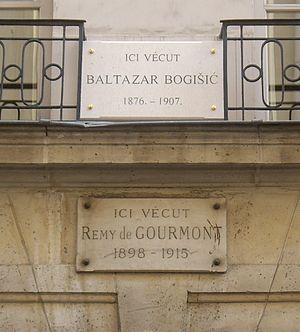
Plaques apposées au n° 71 de la rue des Saints-Pères, Paris 6e, où vécurent le juriste et ethnologue Baltazar Bogišić (1834-1908) de 1876 à 1907 et le poète Remy de Gourmont (1858-1915) de 1898 à 1915.
Remy de Gourmont, né au manoir de la Motte à Bazoches-au-Houlme, près d'Argentan, le 4 avril 1858 et mort à Paris le 27 septembre 1915, est un écrivain français, à la fois romancier, journaliste et critique d'art, proche des symbolistes.
Valtazar Bogišić ou Baltazar Bogišić était un juriste et sociologue serbe. Dans le domaine du droit privé, ses travaux les plus notables comprennent la recherche sur la structure familiale, recherches sur l'unique Code civil de Monténégro de 1888. Il est considéré être le pionnier dans le domaine de la sociologie du droit et de l'ethnologie juridique.
La rue des Saints-Pères est une voie de Paris. Elle marque une partie de la limite entre le 6ᵉ et le 7ᵉ arrondissement auquel appartiennent les numéros pairs.